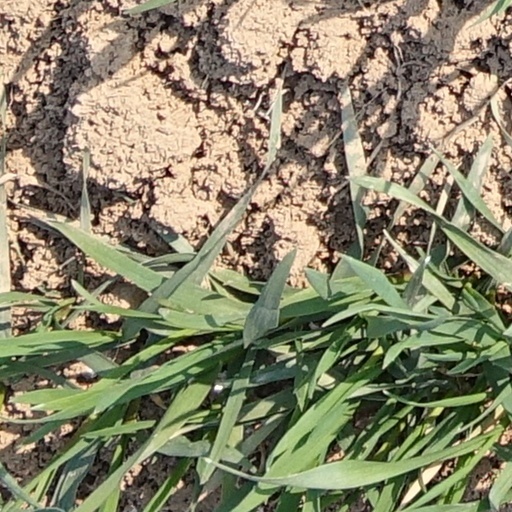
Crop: wheat